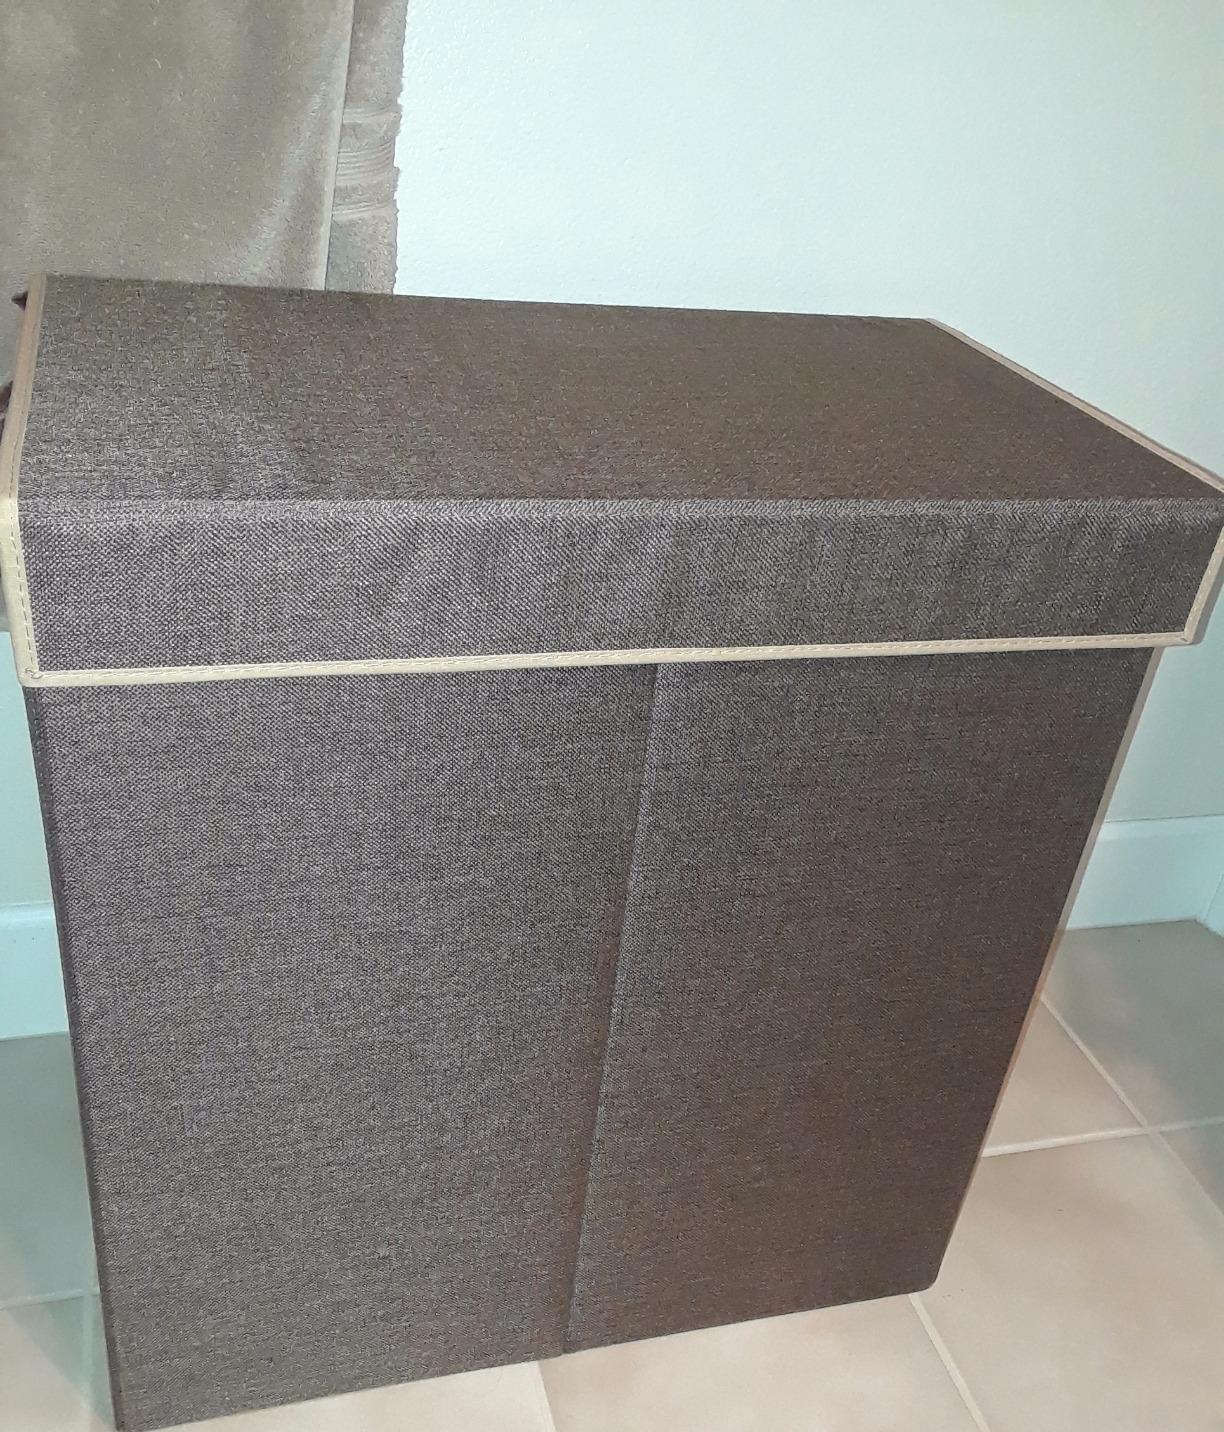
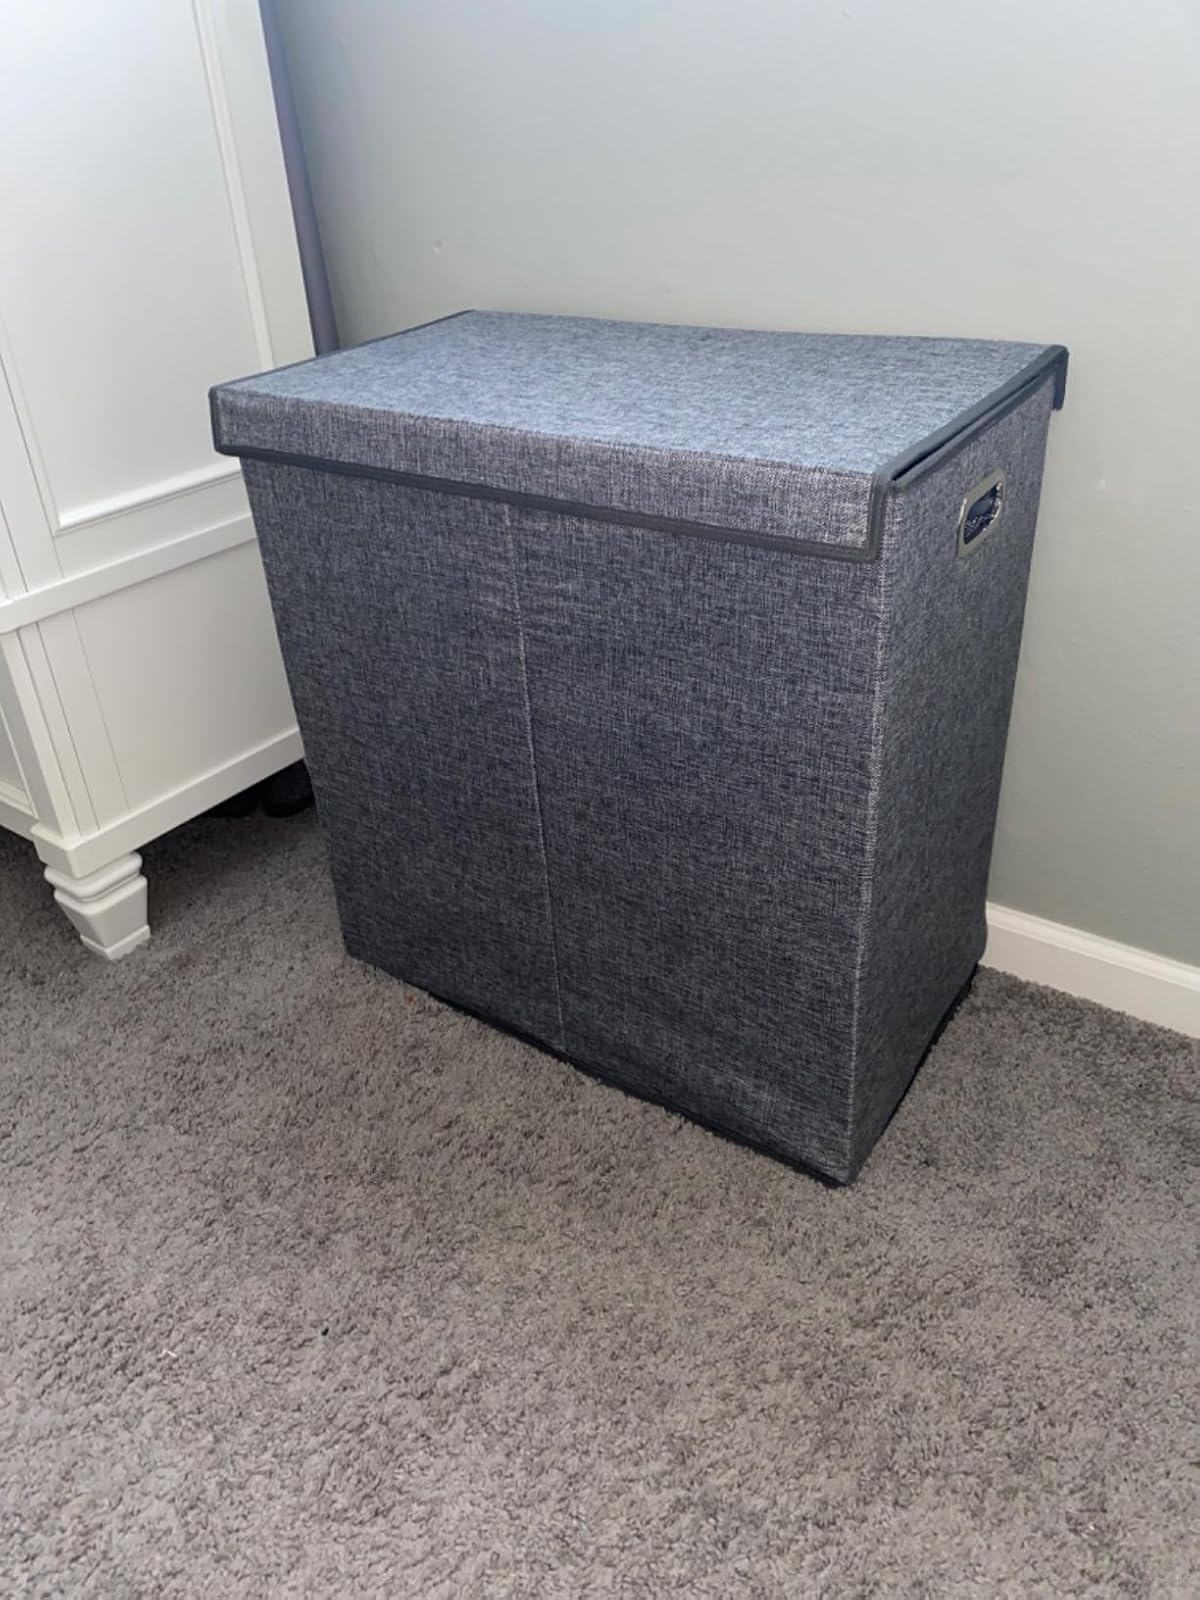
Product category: items_hamper
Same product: no